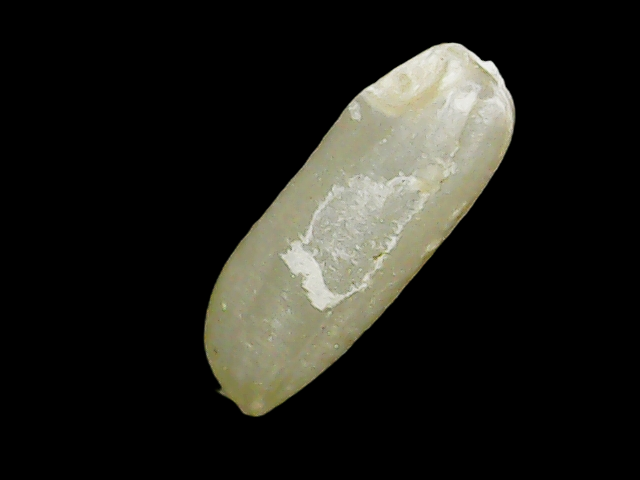
Rice variety: Binadhan26